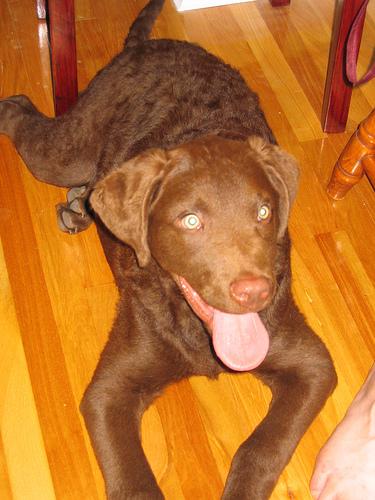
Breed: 215-n000075-Chesapeake_Bay_retriever